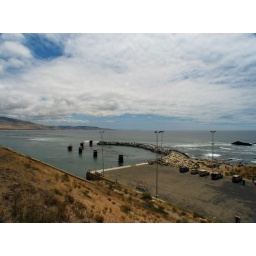
wharf constructed for Challenger launch facility in location of original boat house